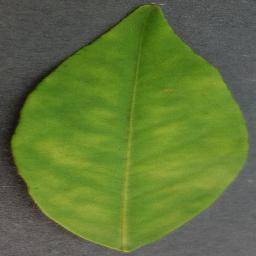
Label: Orange___Haunglongbing_(Citrus_greening)